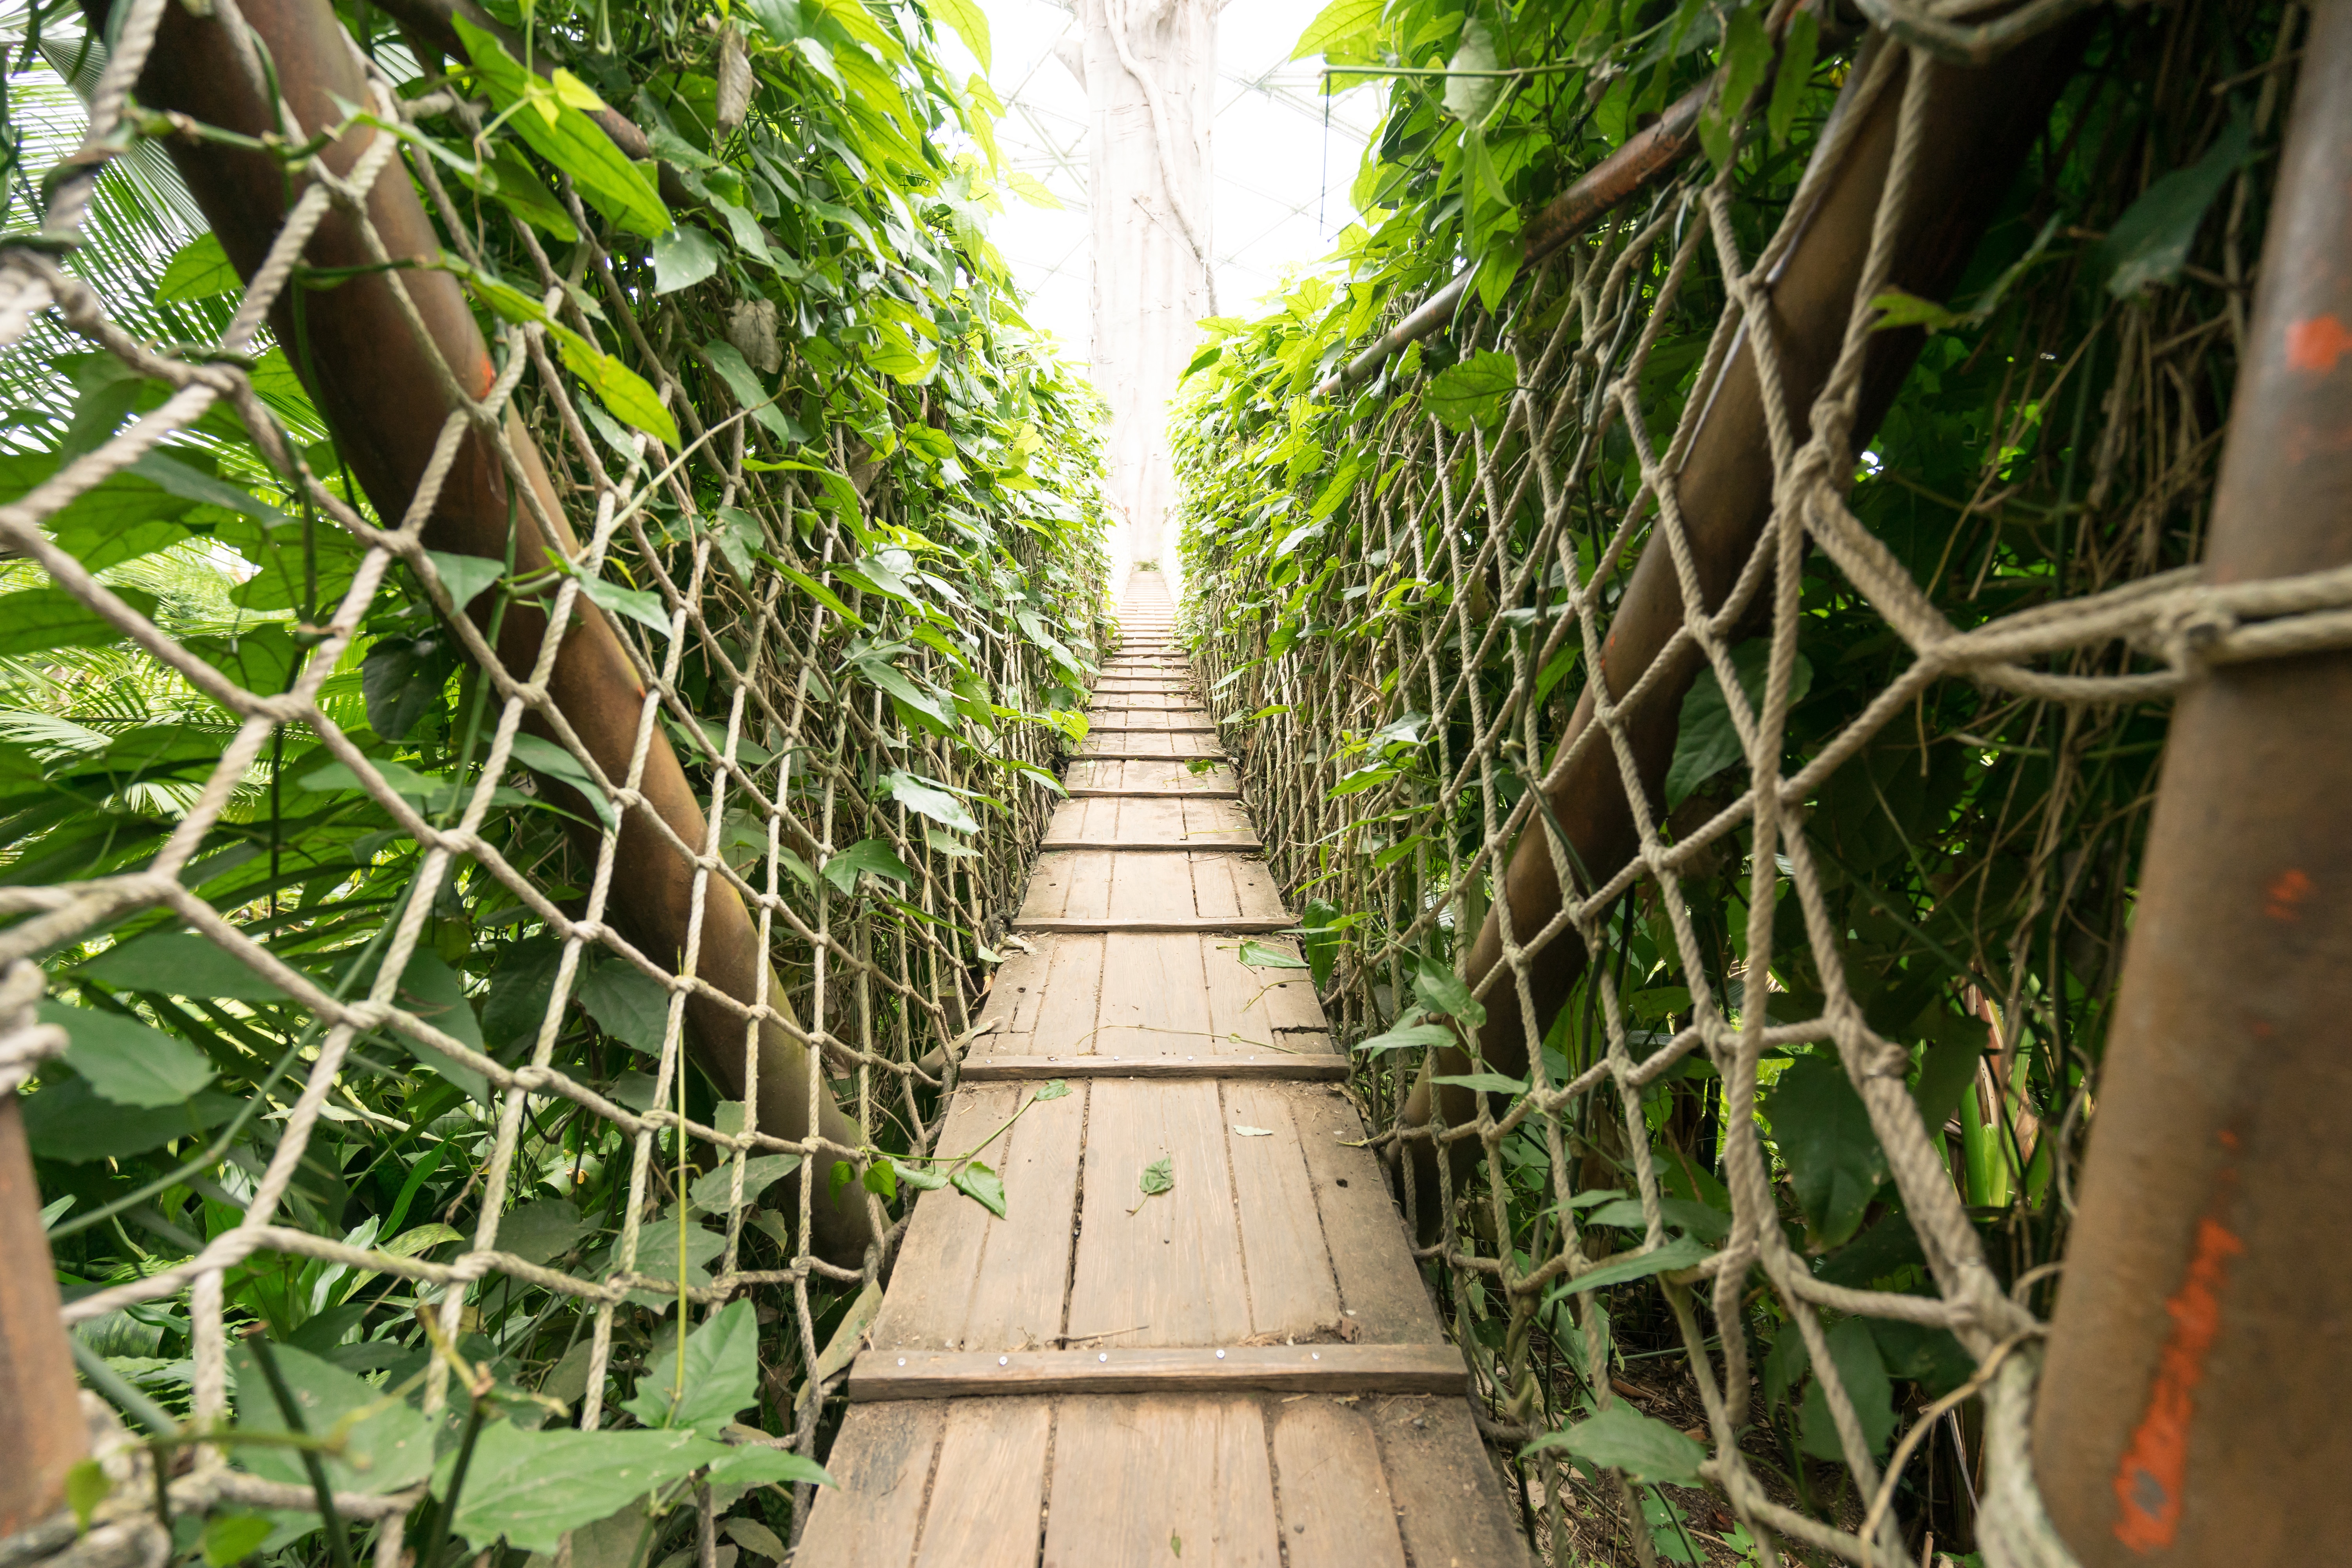
tree, forest, plant, leaf, food, green, jungle, produce, crop, botany, agriculture, garden, rainforest, habitat, arecales